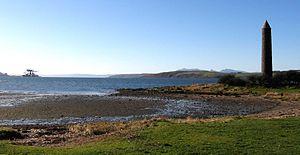
Largs est une ville d'Écosse située sur le Firth of Clyde dans le North Ayrshire à environ 53 km de Glasgow.
La bataille de Largs est une bataille qui eut lieu le 2 octobre 1263 près de Largs entre la Norvège et l'Écosse.